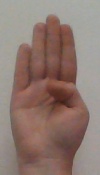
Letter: kaaf